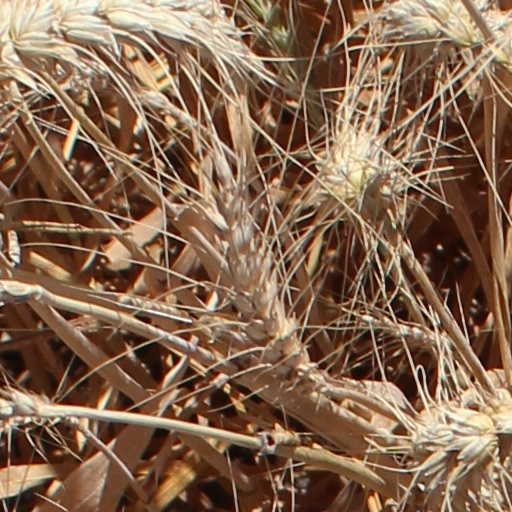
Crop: wheat